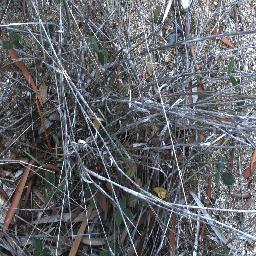
Label: negative